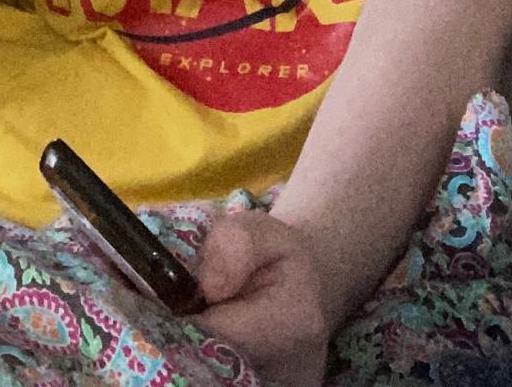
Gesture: no_gesture